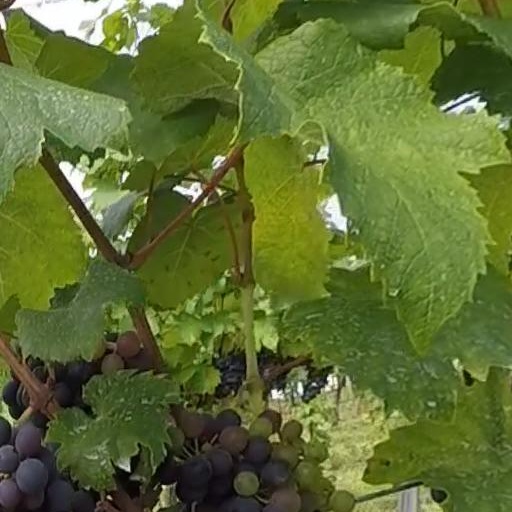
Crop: grape